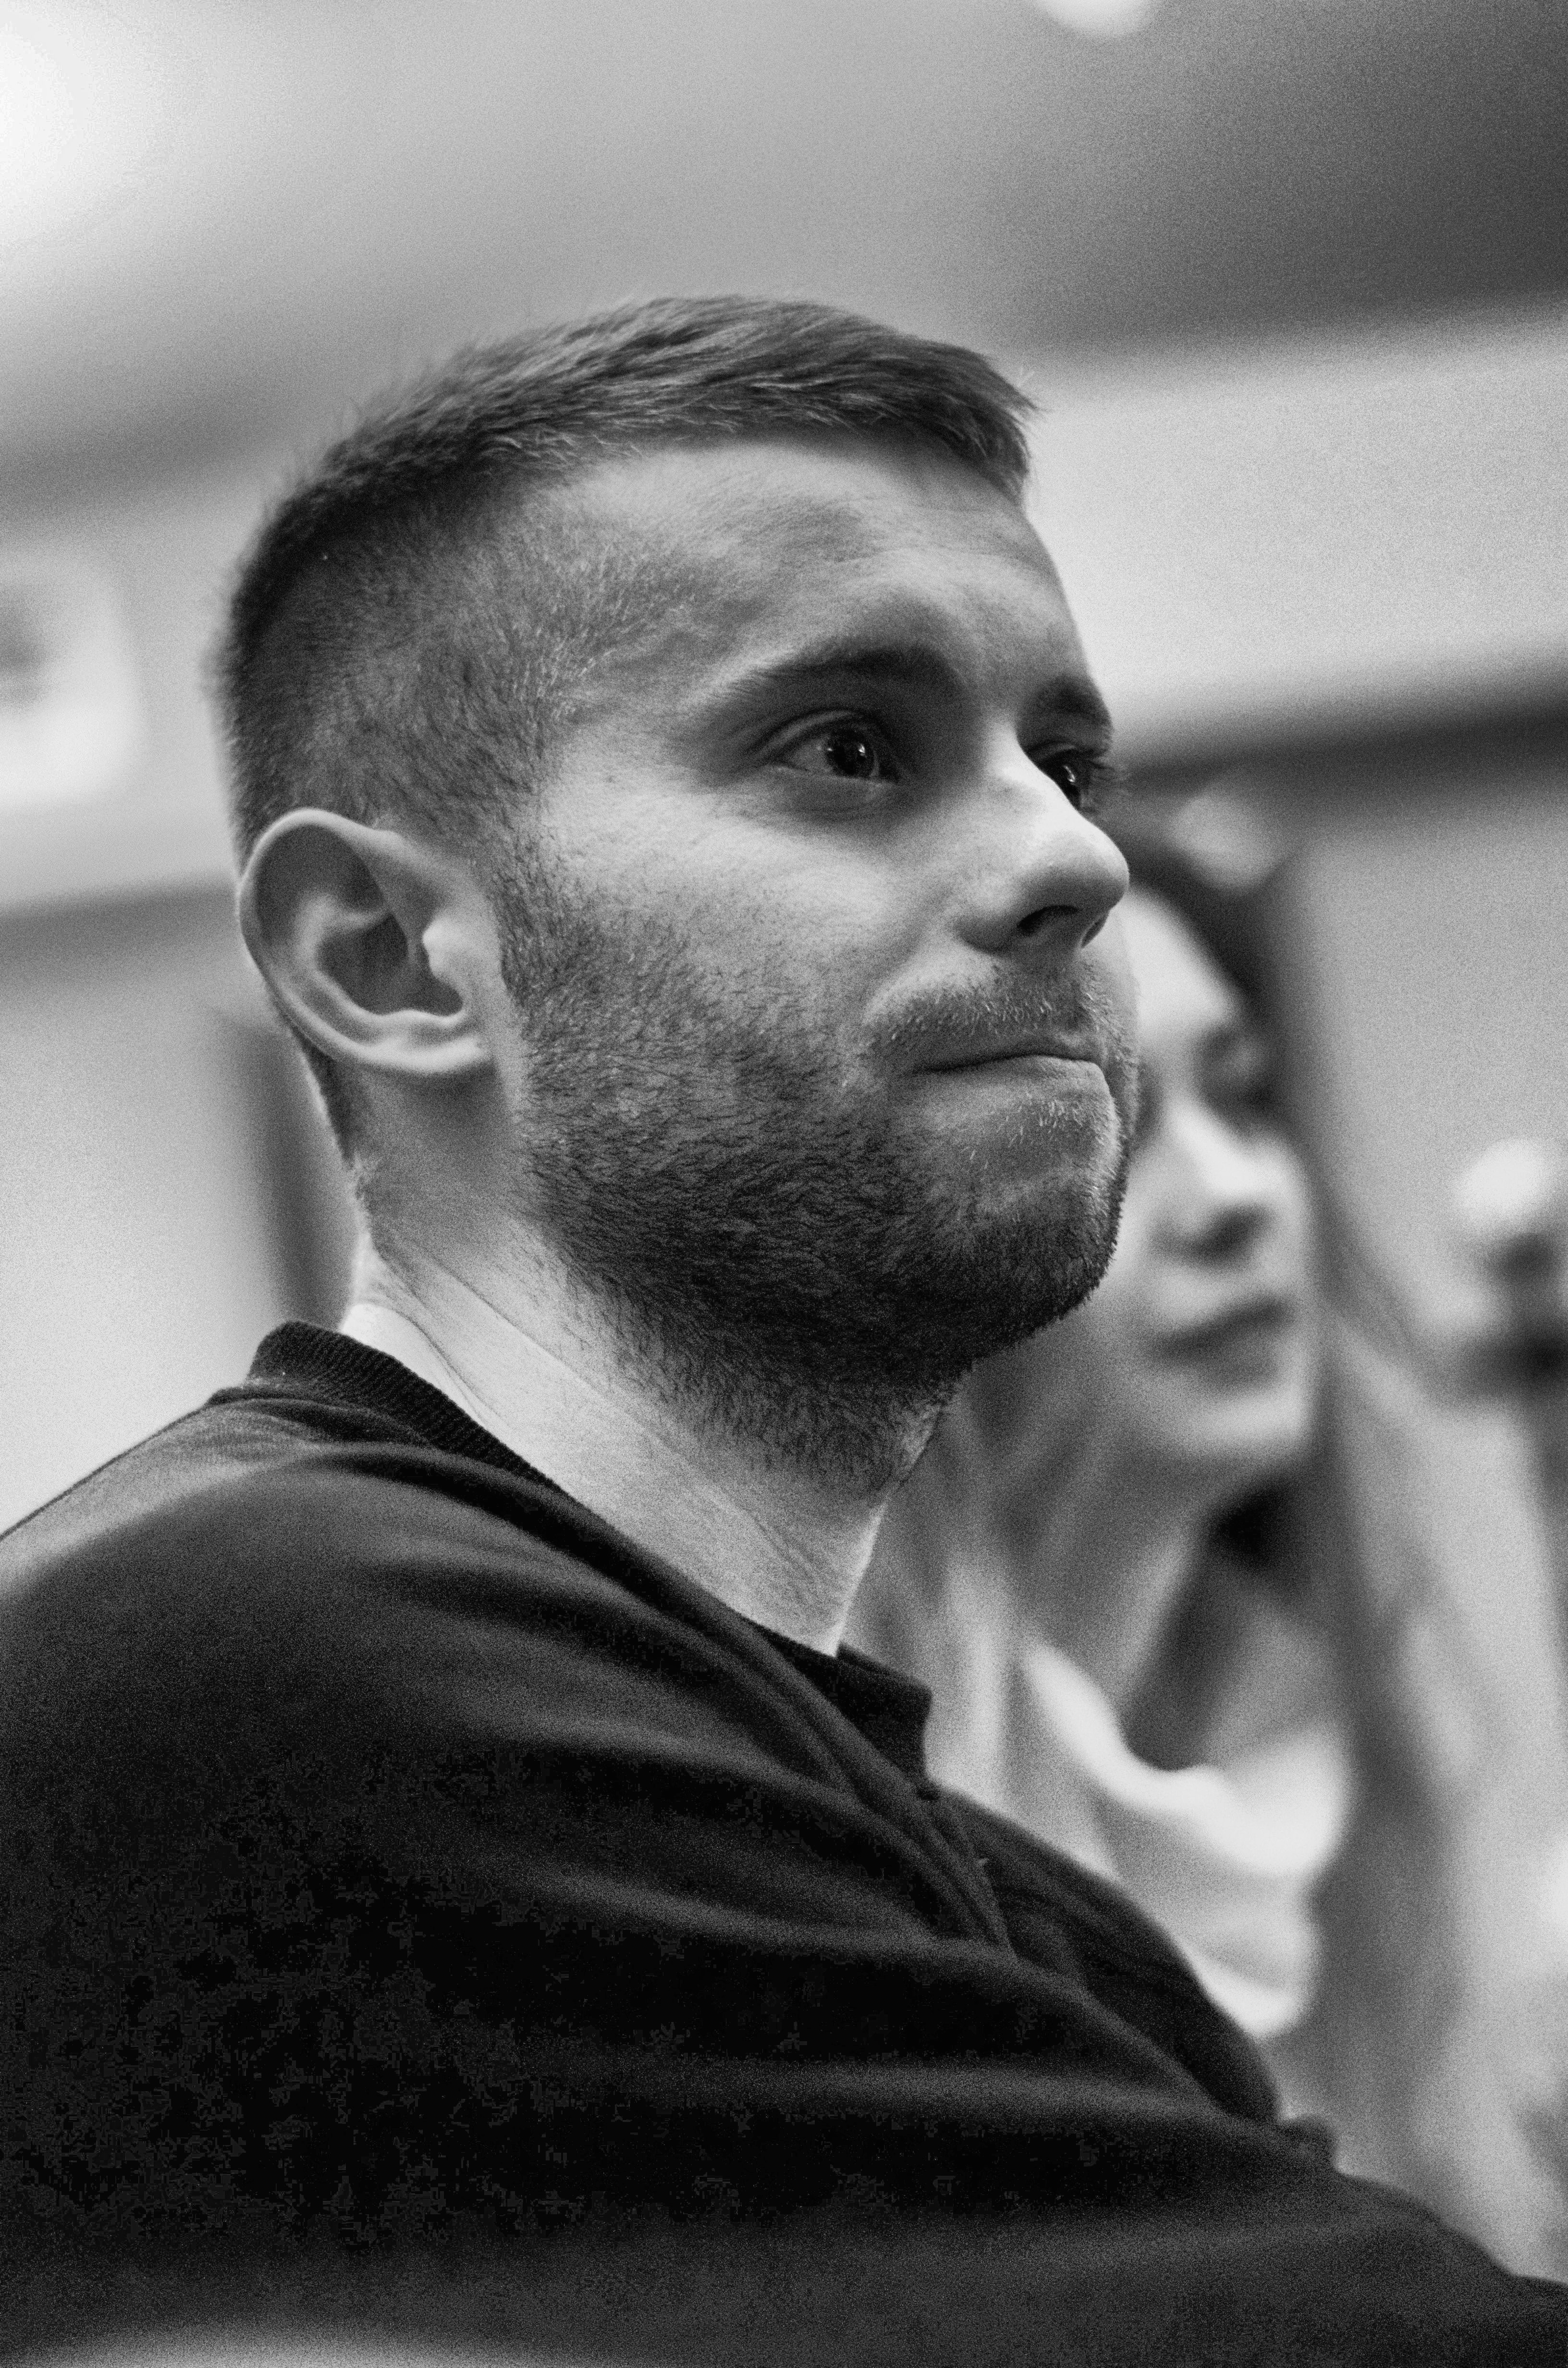
man, black and white, hair, photography, male, portrait, black, monochrome, hairstyle, beard, head, photograph, monochrome photography, facial hair